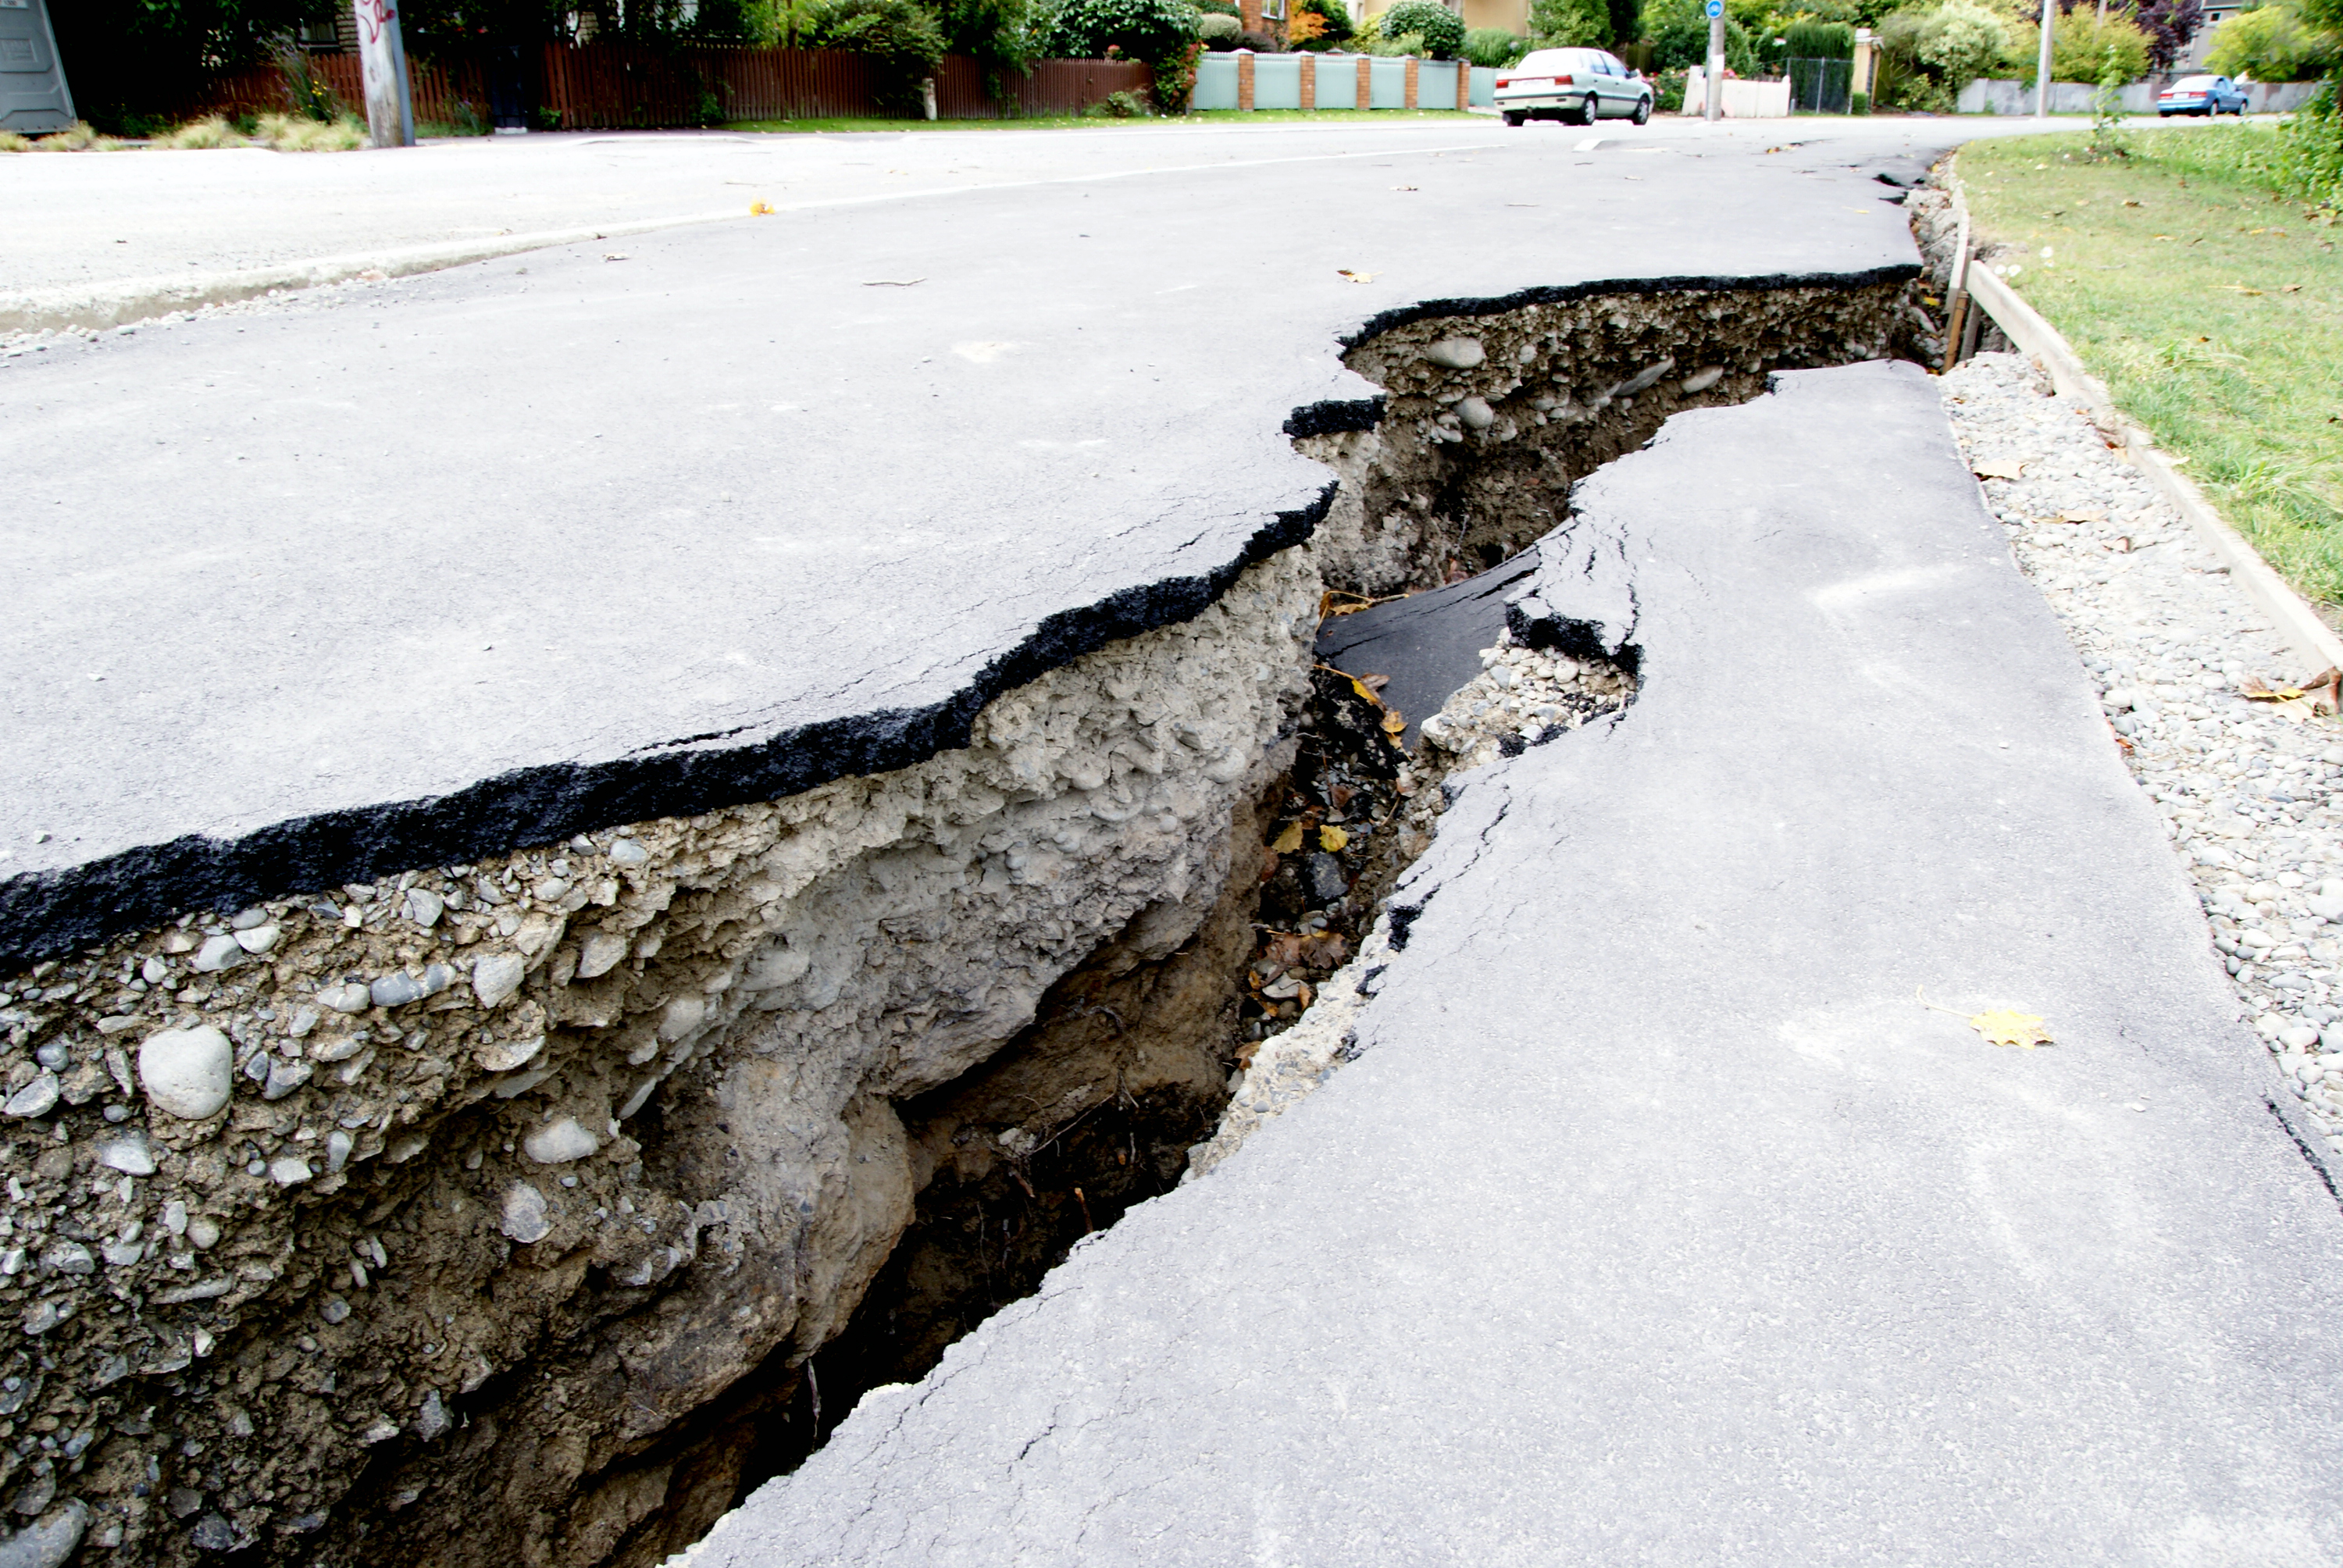
tree, rock, snow, winter, road, sidewalk, wall, asphalt, weather, broken, ruins, newzealand, earthquake, seismic, road surface